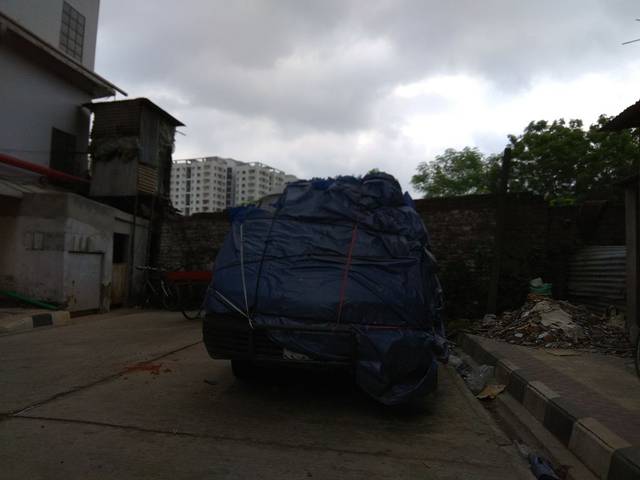
Region: Bangladesh
Coordinates: 23.812, 90.358